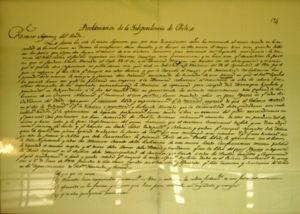
La Déclaration d'indépendance du Chili est le document par lequel le Chili affirma son indépendance de la Monarchie espagnole. Elle fut rédigée au début de 1818 et approuvée par le Chef suprême Bernardo O'Higgins le 12 février de la même année dans la ville de Talca, elle fut néanmoins datée du 1ᵉʳ janvier 1818 dans la ville de Concepción. La cérémonie de fête de l'indépendance fut fixée au 12 février 1818, jour du premier anniversaire de la bataille de Chacabuco.
Bernardo José de Monteagudo, était un avocat, magistrat, homme politique, journaliste, militaire, fonctionnaire, diplomate, écrivain, intellectuel et révolutionnaire argentin, qui joua un rôle de premier plan dans les processus d’indépendance à Buenos Aires, dans le Haut-Pérou, au Chili et au Pérou. Cheville ouvrière des libertadores José de San Martín, Bernardo O'Higgins et Simón Bolívar, il se situa dans l’aile la plus radicale du mouvement d’indépendance hispano-américain, préconisant et mettant en œuvre, à l’égal des jacobins argentins Mariano Moreno et Juan José Castelli, des politiques révolutionnaires violentes.